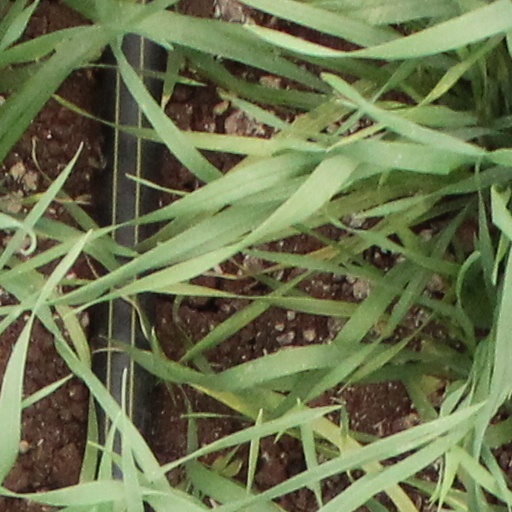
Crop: wheat